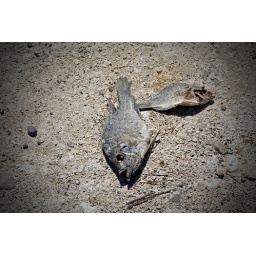
theses fish were salted naturally by the brine in the water they say it's twice as salty as ocean water.